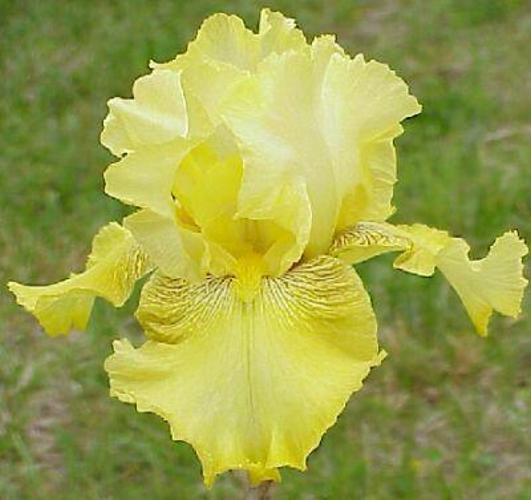
Flower: Iris